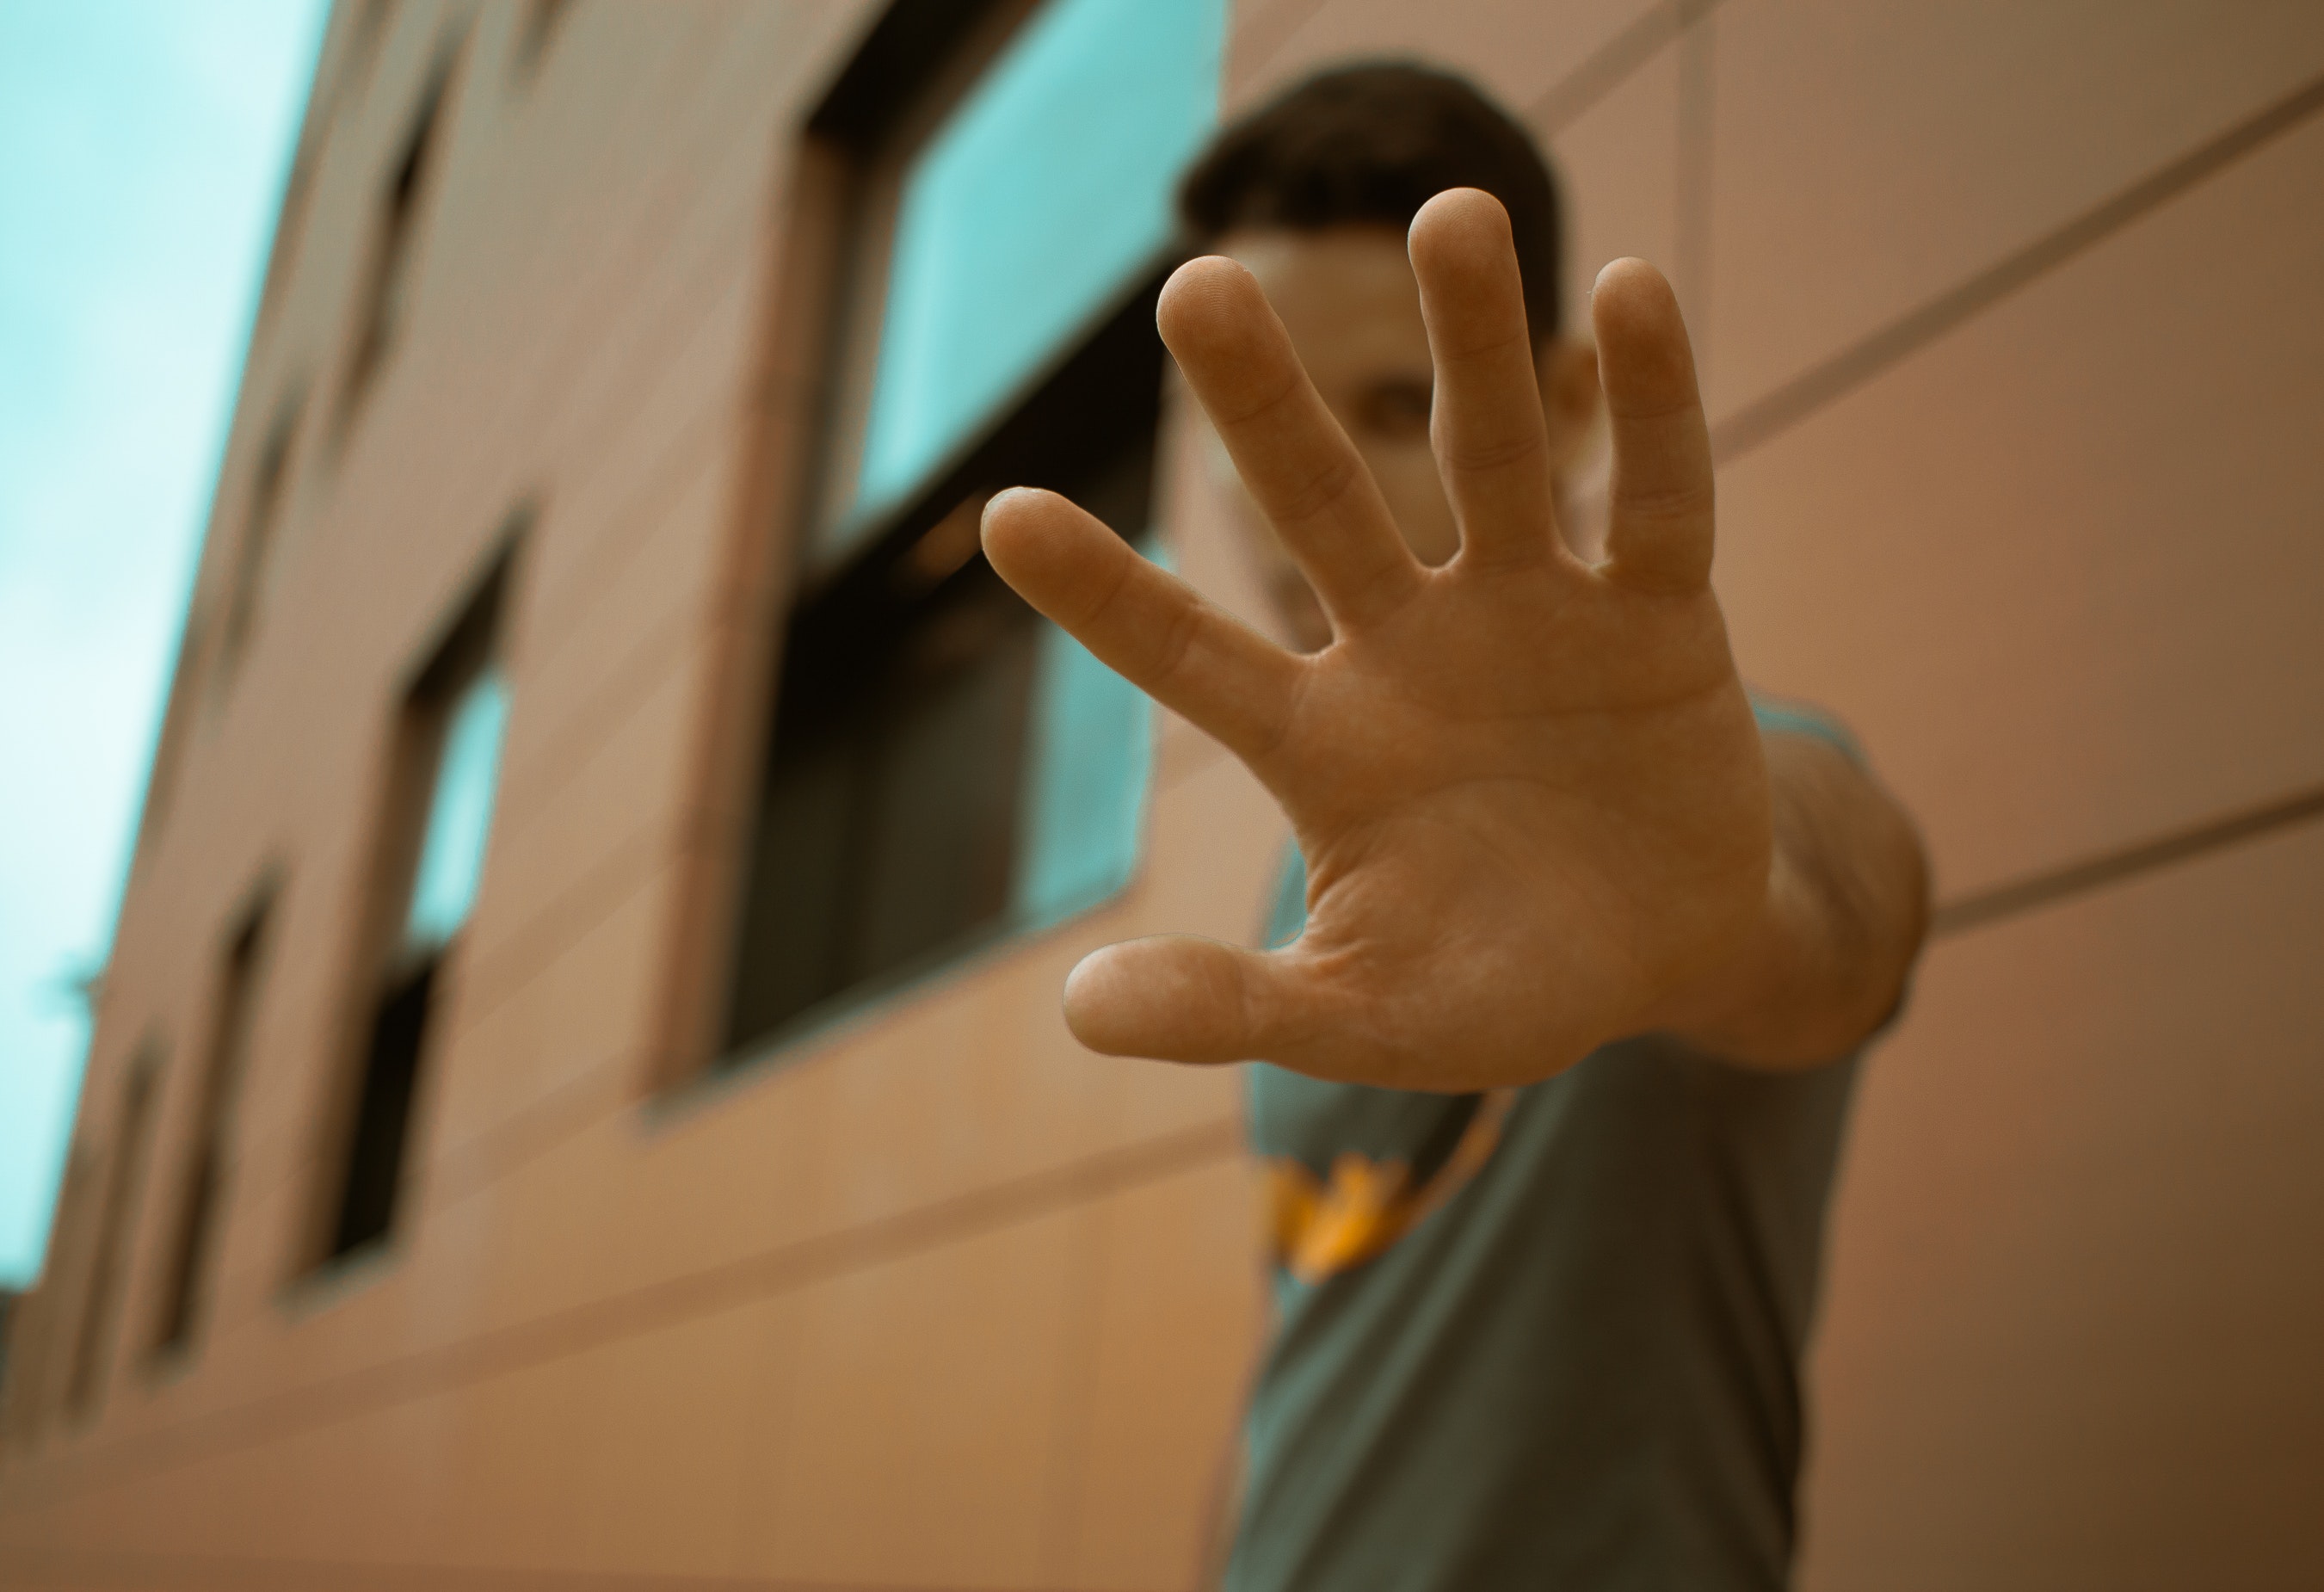
finger, hand, blue, light, arm, gesture, thumb, window, room, architecture, wrist, photography, shadow